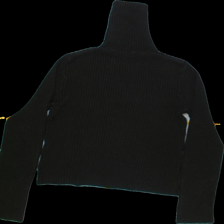
View: back
Type: Sweater
Category: Ladies
Brand: Not Applicable
Colors: Black
Material: 100%acrylic
Pattern: Plain
Cut: Regular, Turtle neck
Size: S
Season: All
Trend: No trend
Stains: No
Price range: <50
Recommended usage: Export